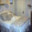
Label: bed